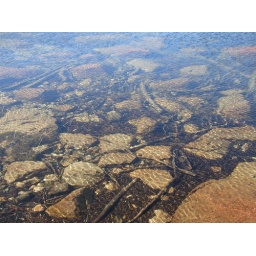
rocks under clear water